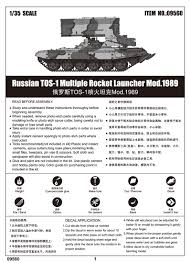
Label: TOS-1